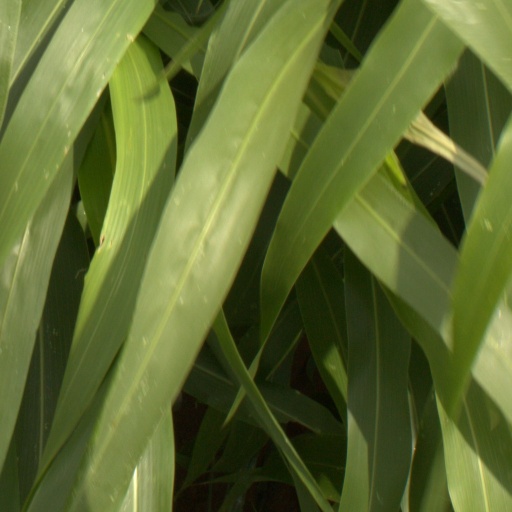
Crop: sorghum